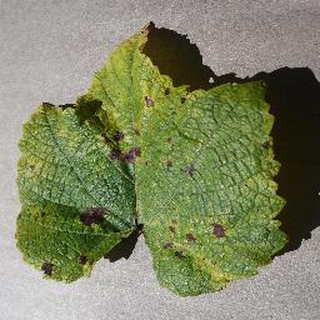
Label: grape_leaf_blight